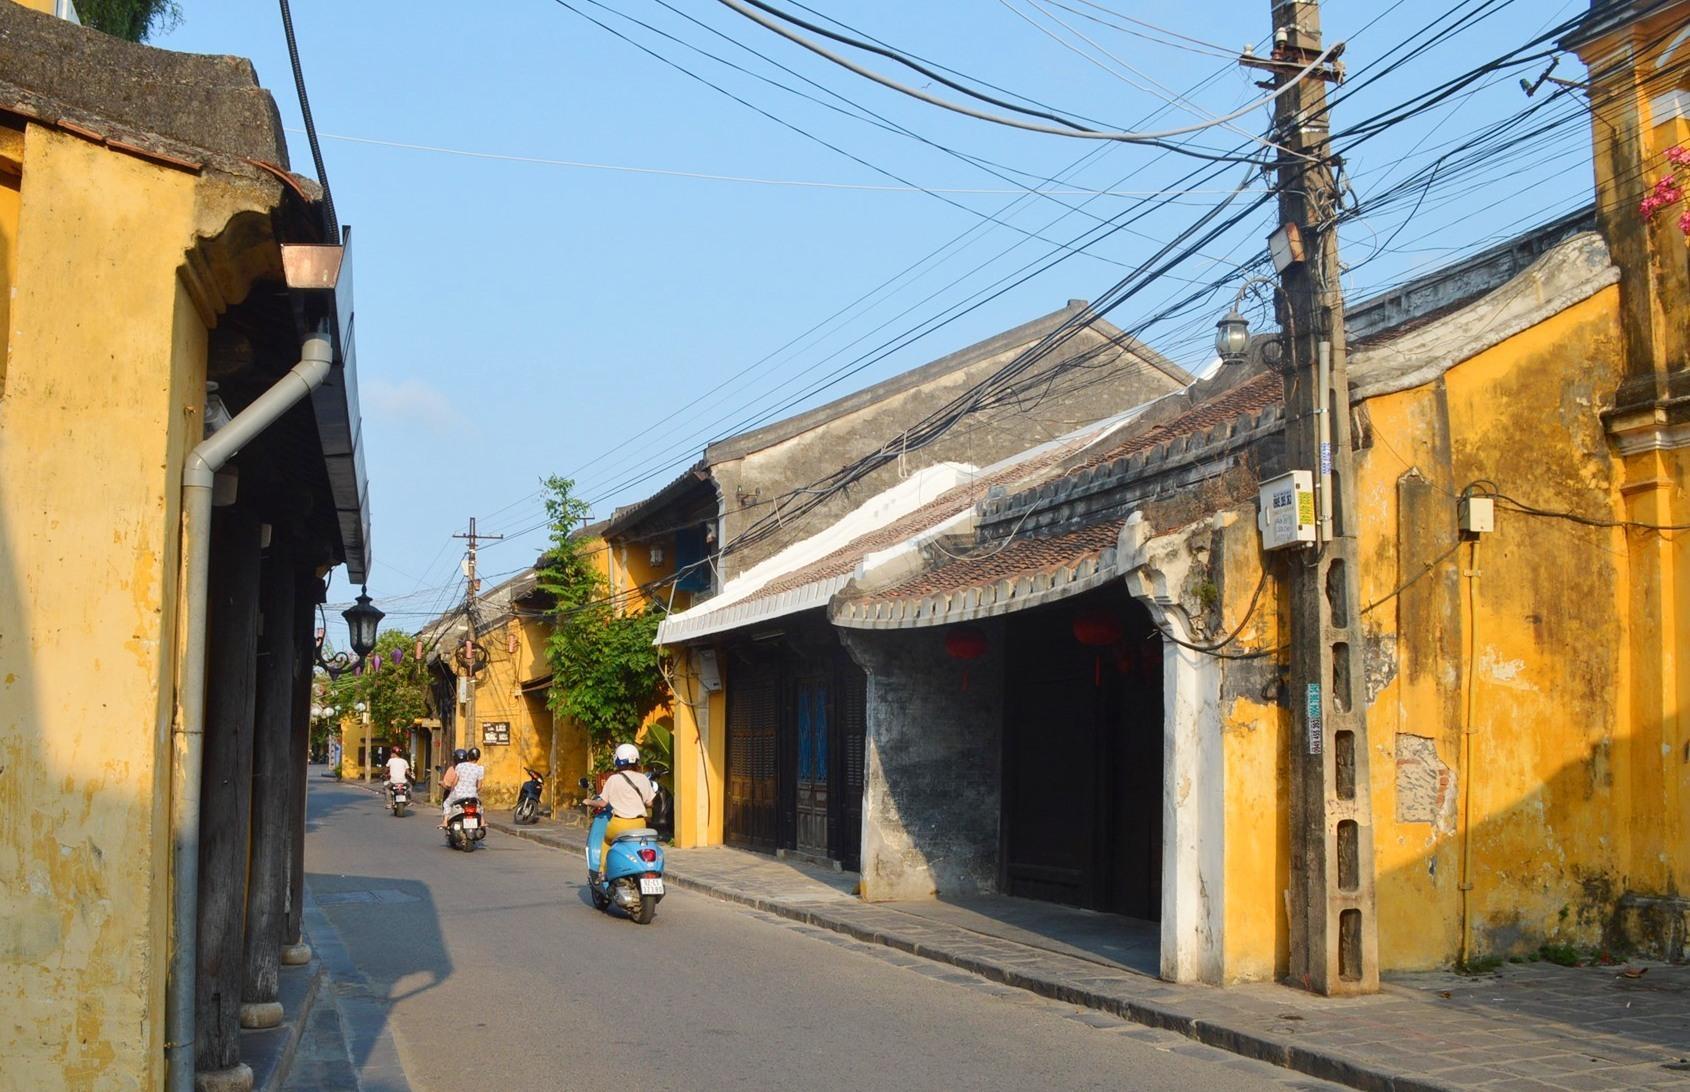
có một vài chiếc xe máy đang di chuyển trên phố